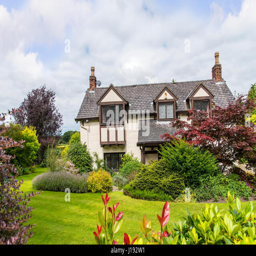
black and white cottage close